Surgery in ancient Rome

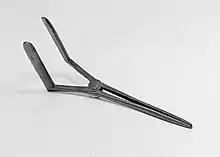
Roman rectal speculum

Probes and curettes were used to mix and apply medication to the skin or to lift tissue. When pushed into the fistula they were used to measure their dimensions. Roman probes had parts known as the nucleus. The nucleus was used primarily to apply medication. Sodium hydroxide was applied to the nucleus, which would then be used to burn out the eyelid. Wax was warmed on the nucleus of the probe, and then it was used to apply pomade to the face.